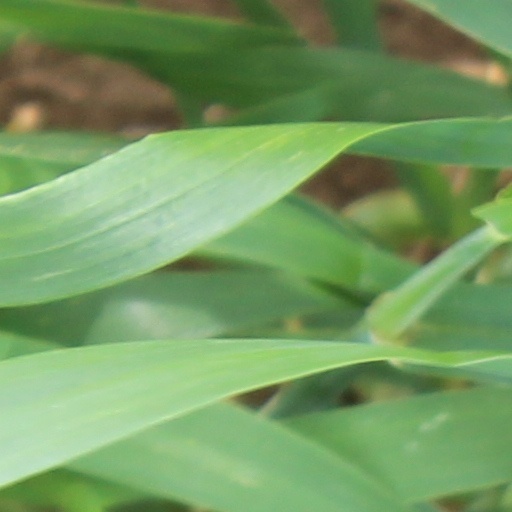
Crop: wheat